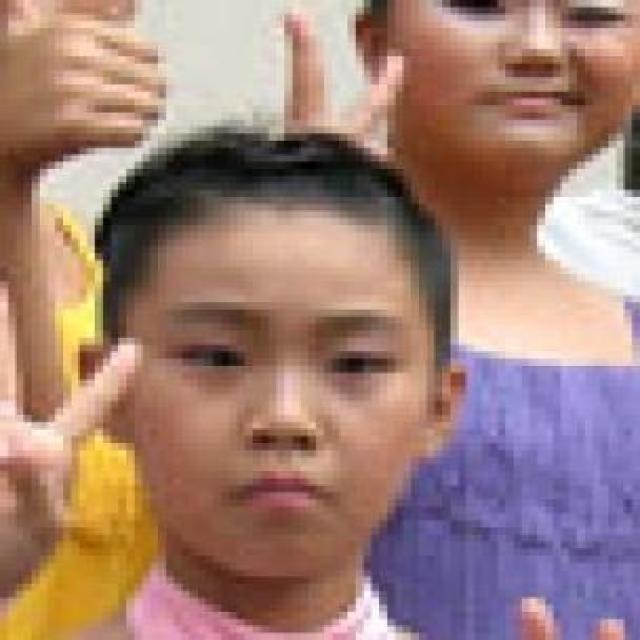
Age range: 0-12